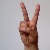
The image shows a hand gesture representing the letter 'V' in Indian Sign Language.